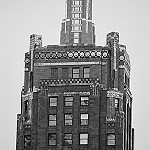
Label: B & W